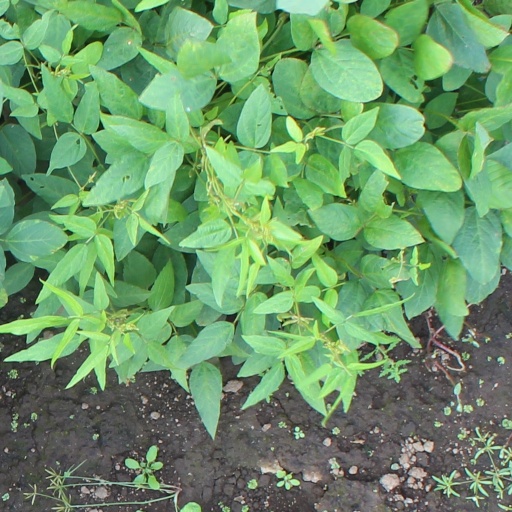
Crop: soybean